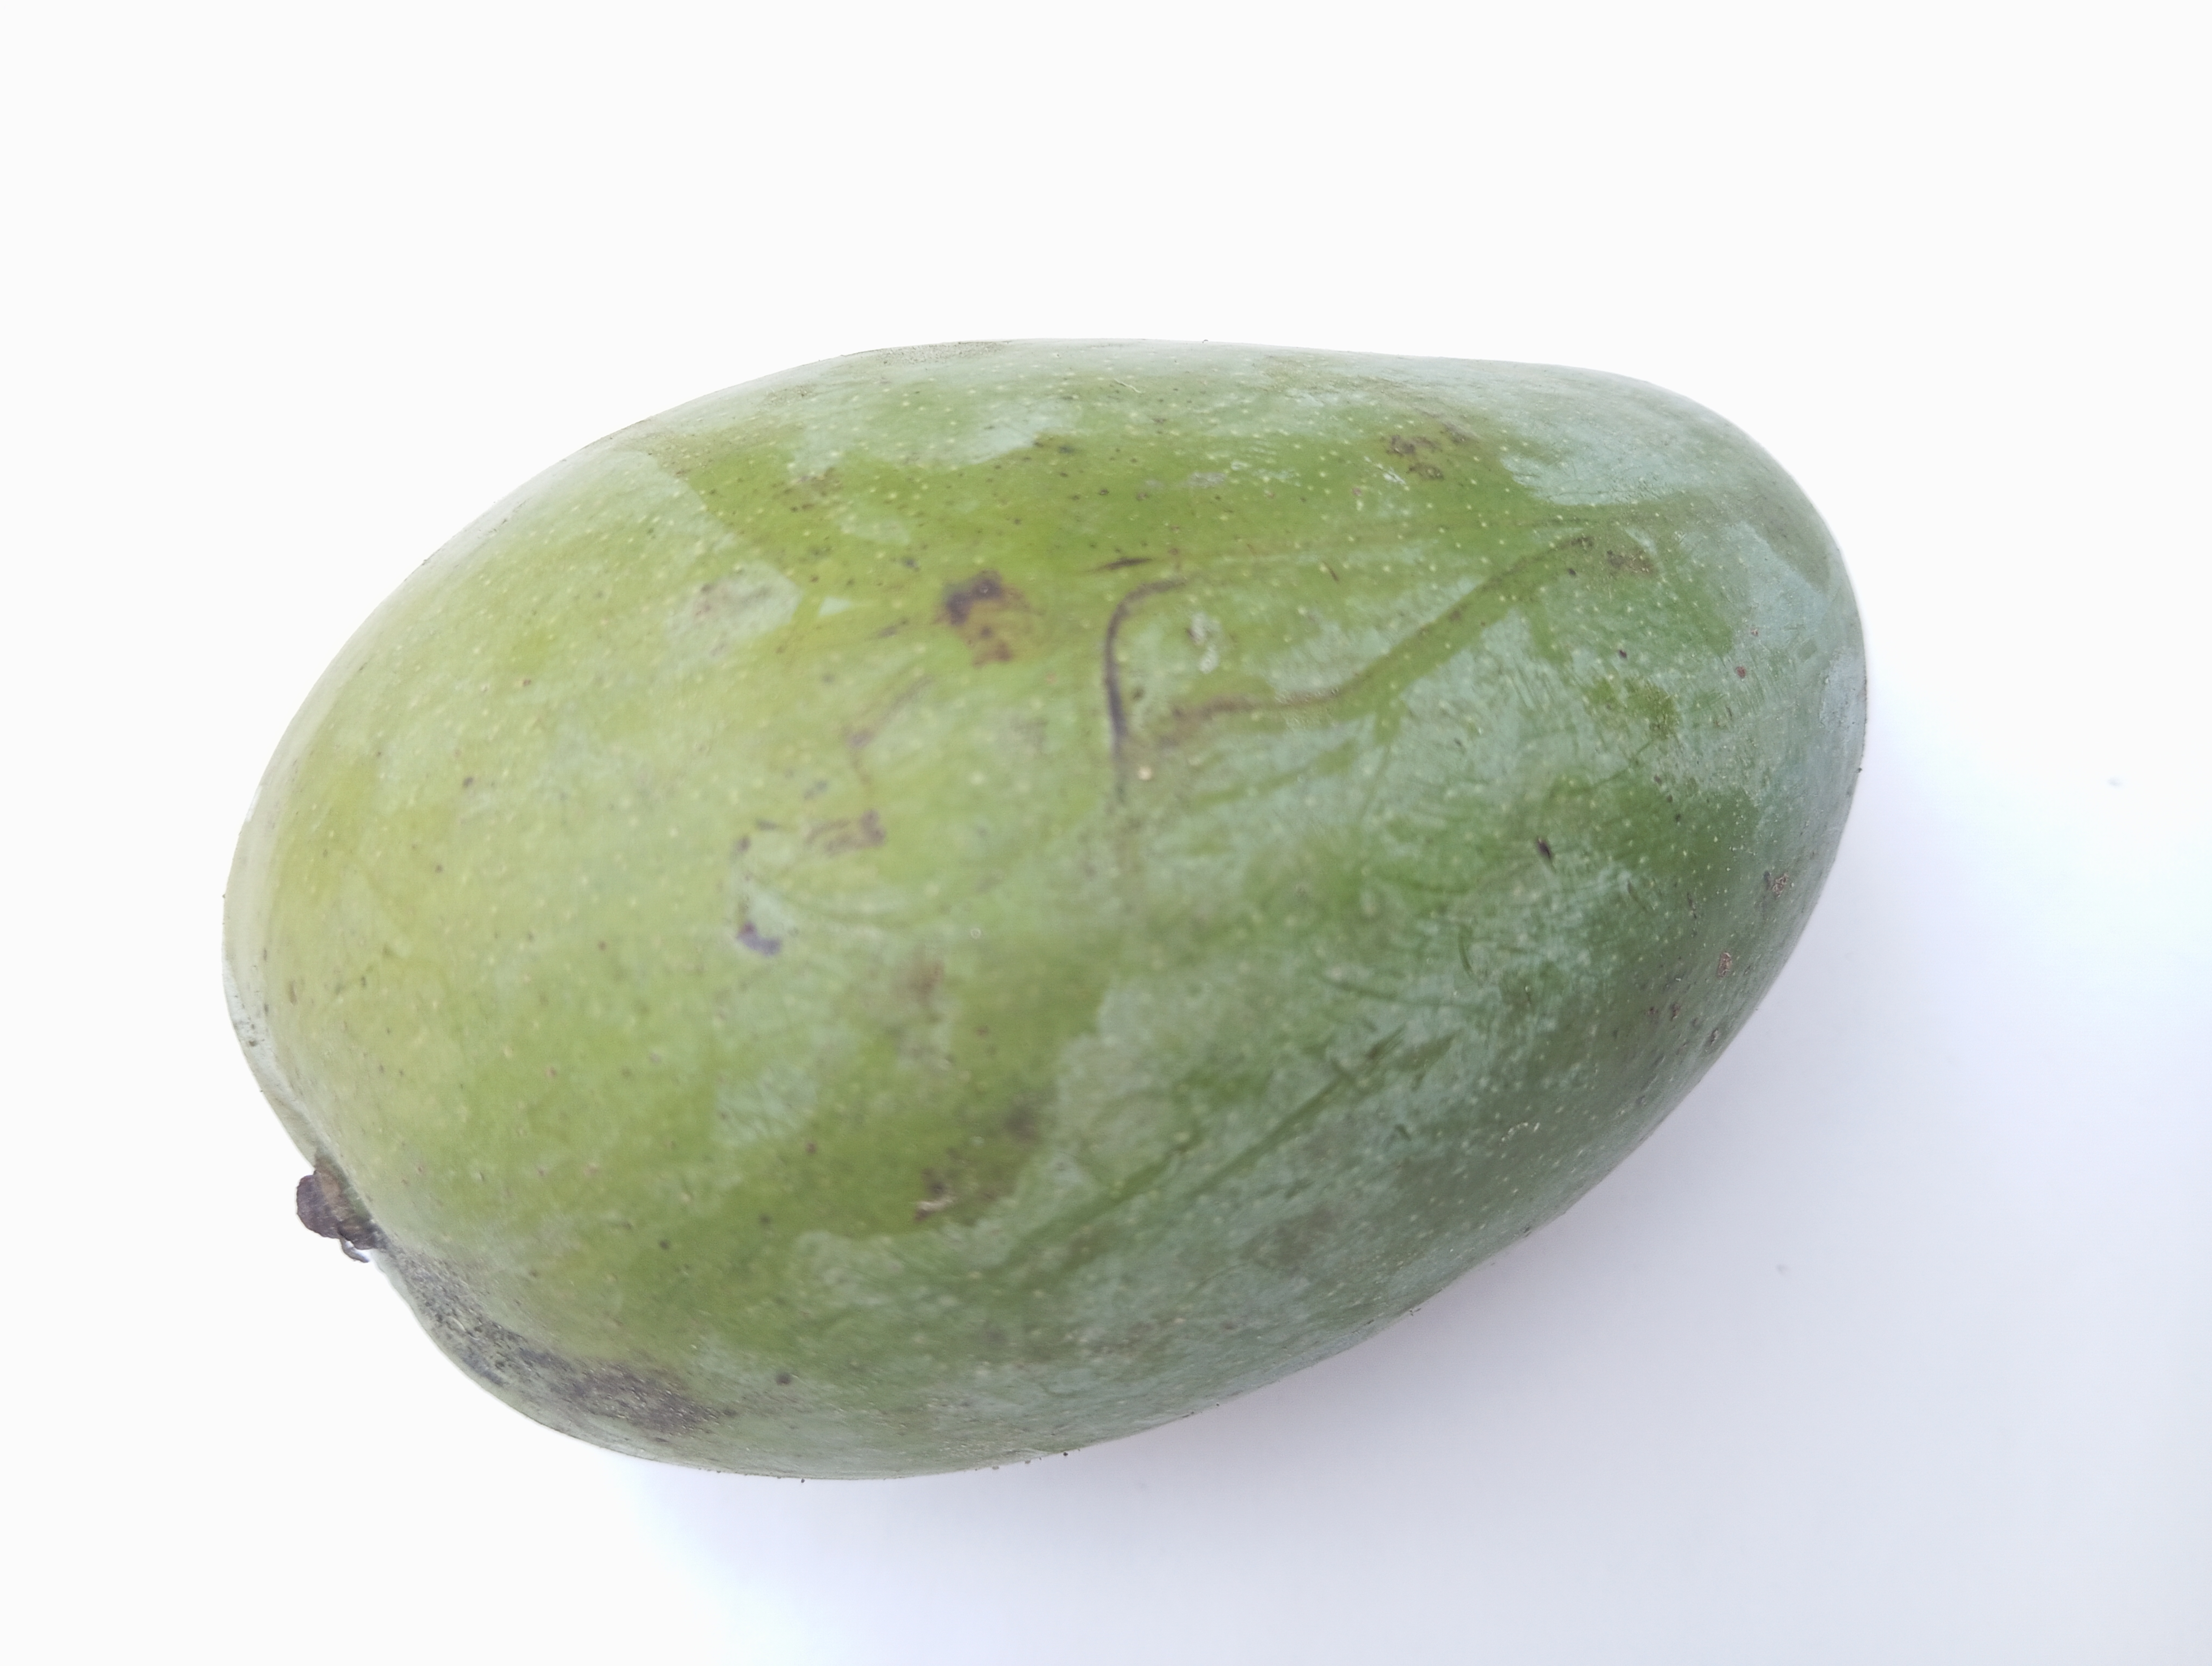
Mango variety: Amrapali